Tim Simona

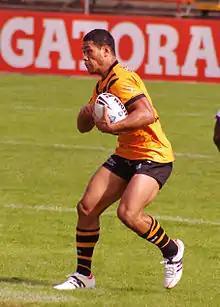
Simona playing for the Wests Tigers

Simona played 3 first-grade games in 2012. He was a member of the Balmain Ryde Eastwood Tigers side that lost the NSW Cup grand final the Newtown Jets.